British Rail Class 71

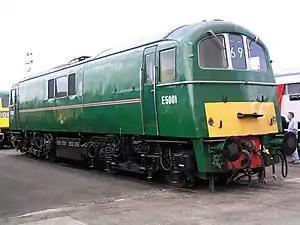
E5001 at Doncaster Works.

The British Rail Class 71 is an electric locomotive that was used on the Southern Region of British Railways. Unlike Southern Region electro-diesel locomotives (such as classes 73 and 74) they could not operate away from the electrified (750 V DC) system.